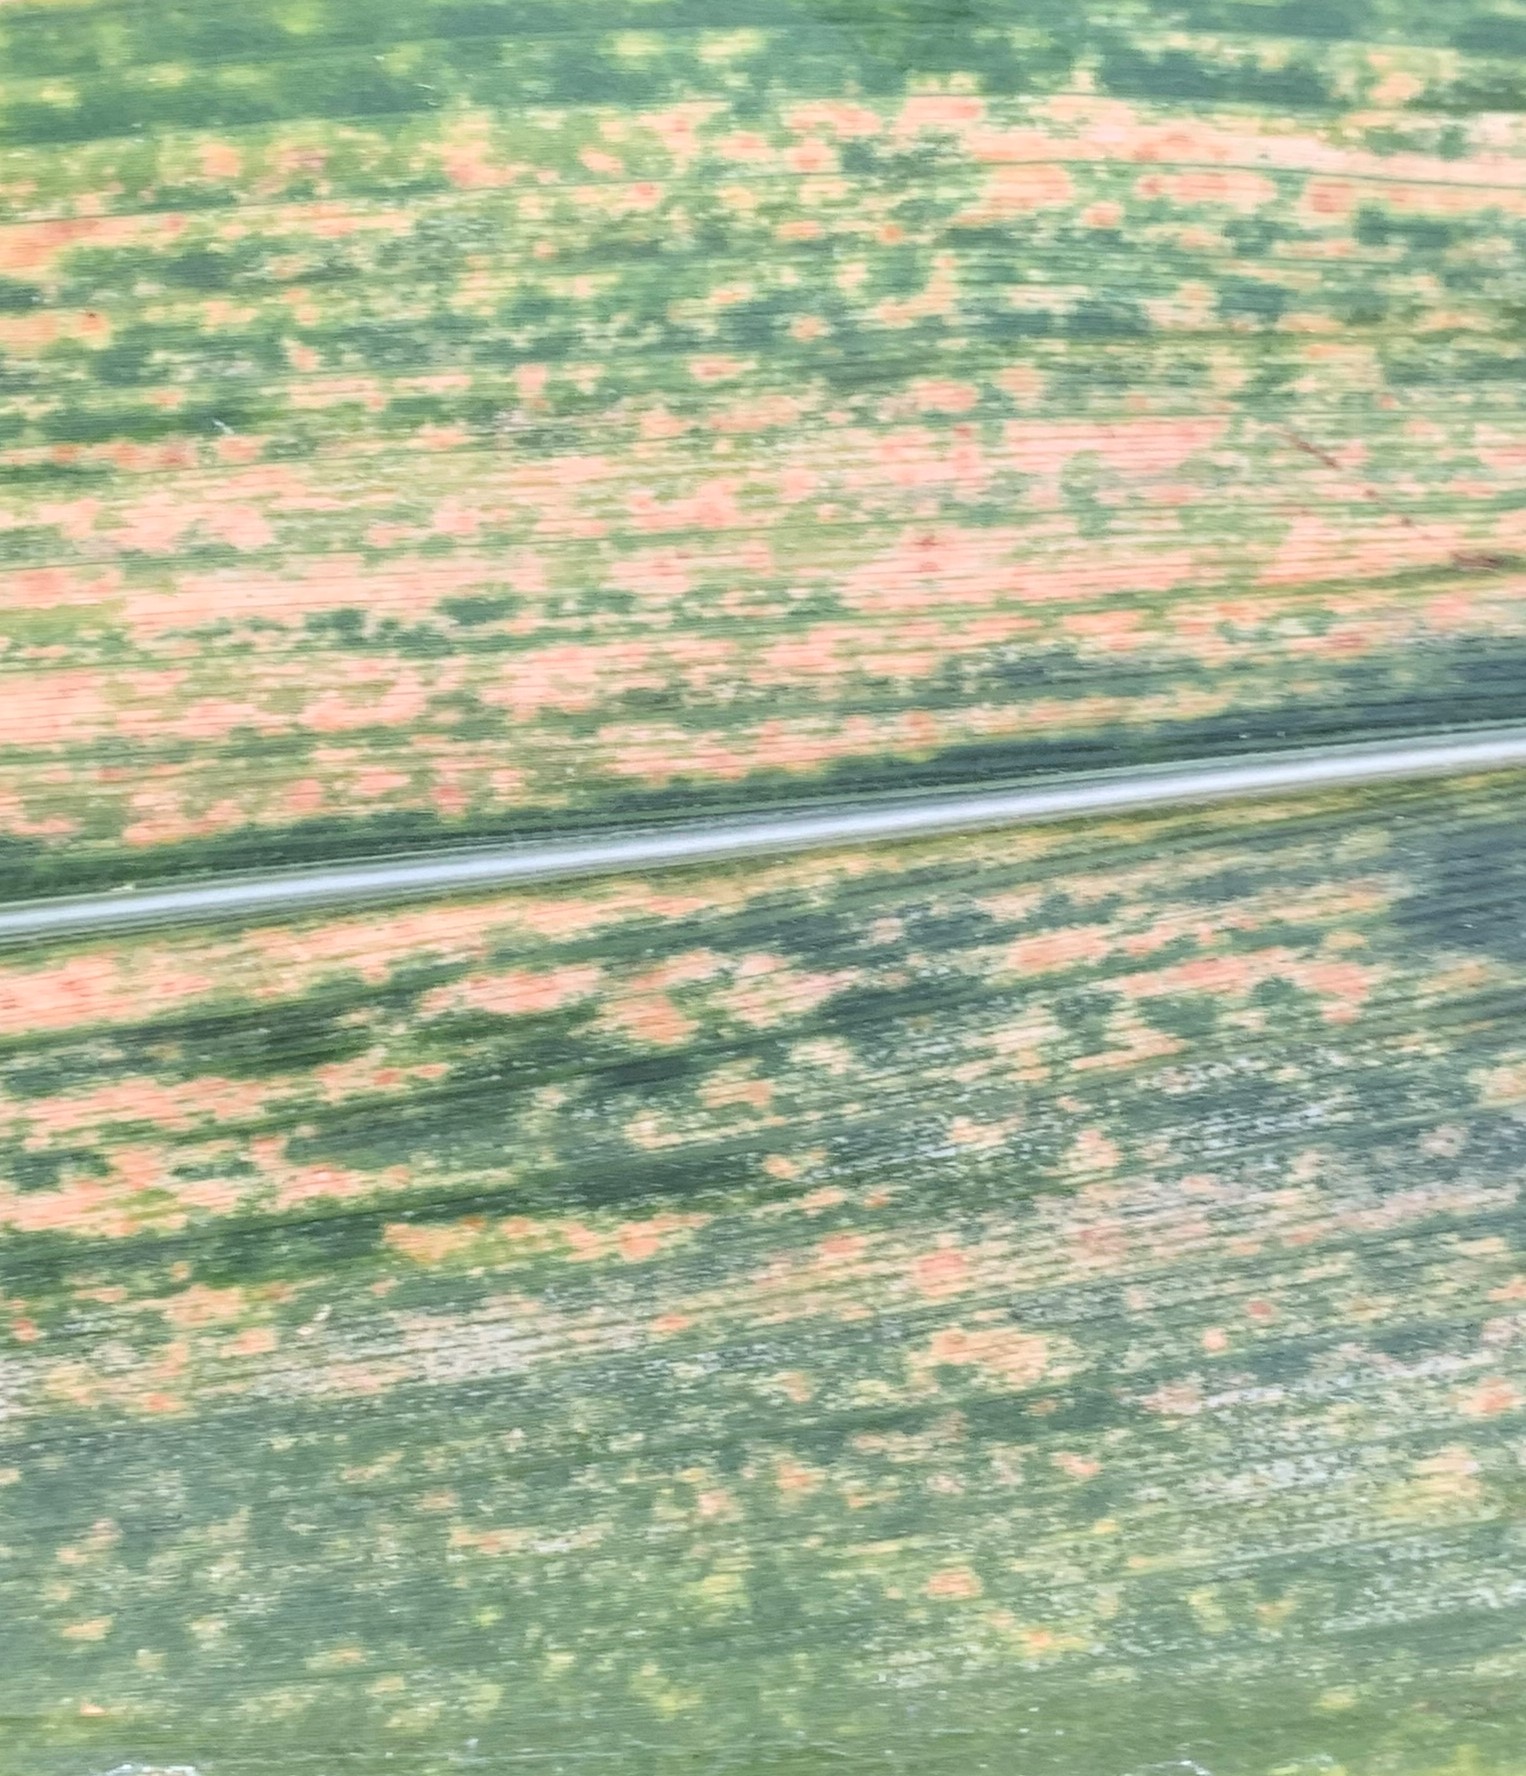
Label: MLN